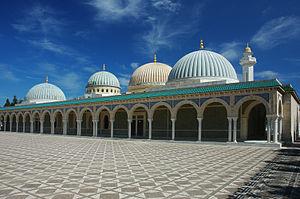
Habib Bourguiba, de son nom complet Habib Ben Ali Bourguiba, né probablement le 3 août 1903 à Monastir et mort le 6 avril 2000 dans la même ville, est un homme d'État tunisien, président de la République entre 1957 et 1987.